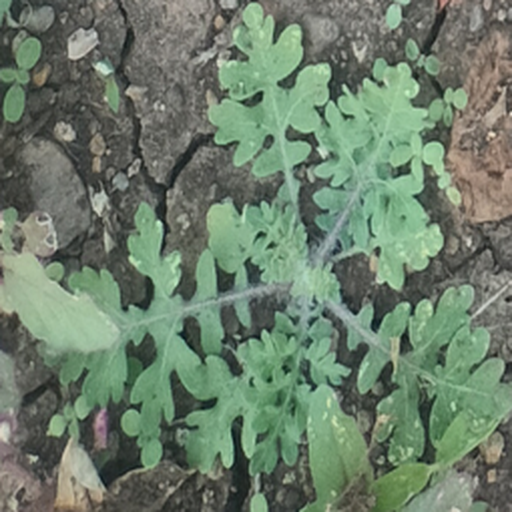
Weed species: Gajar_gavat_(Parthenium hysterophorus)